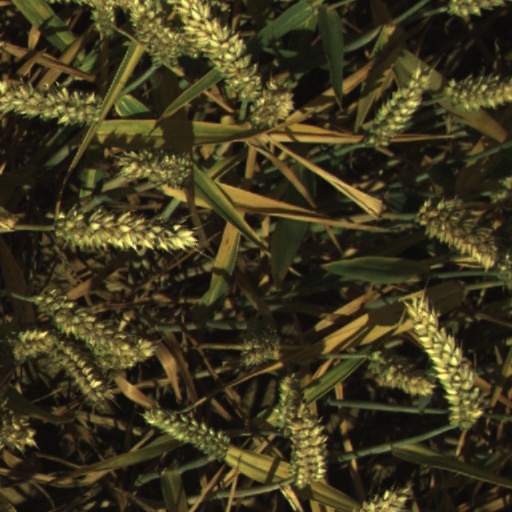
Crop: wheat